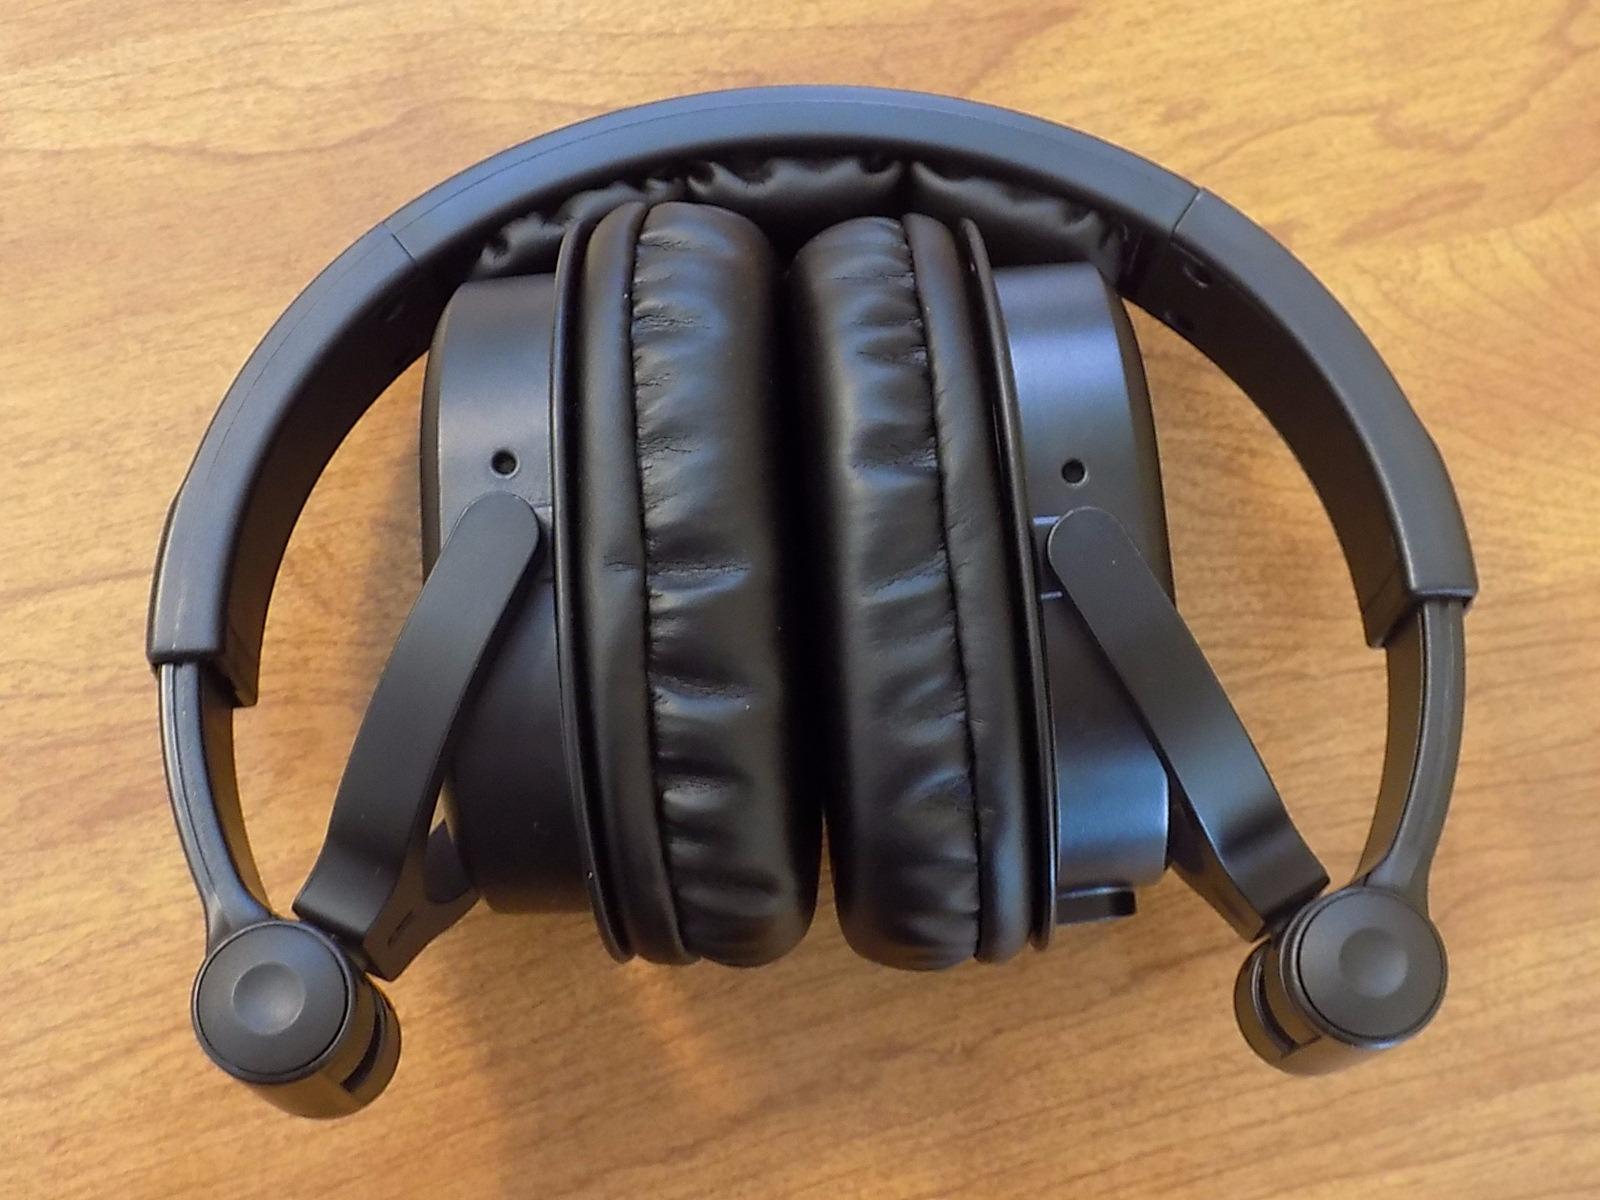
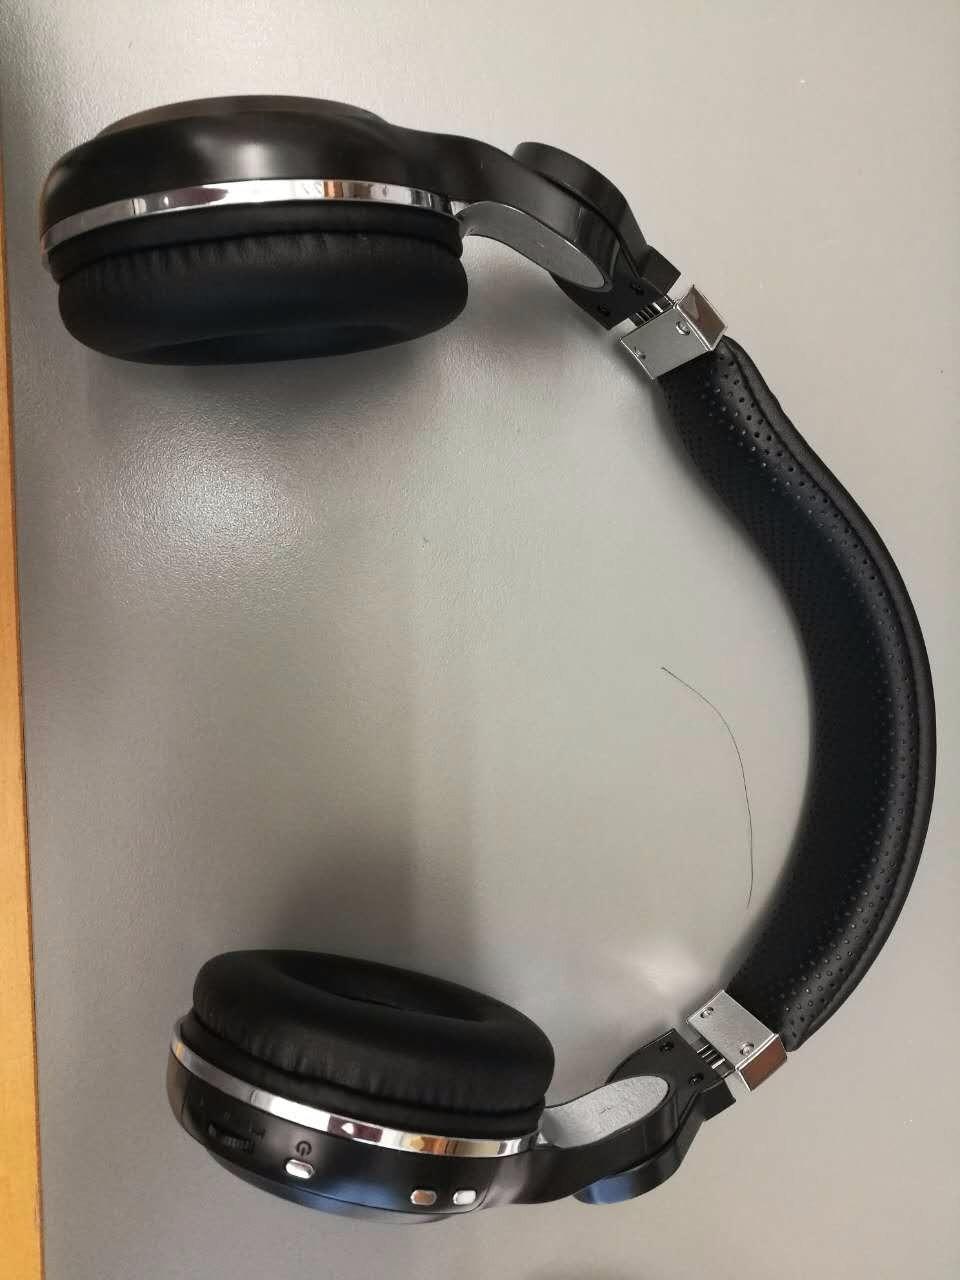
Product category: headphones
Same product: no